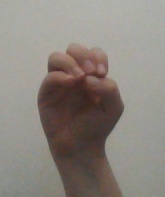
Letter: ha